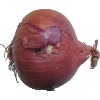
Label: Onion Red 1